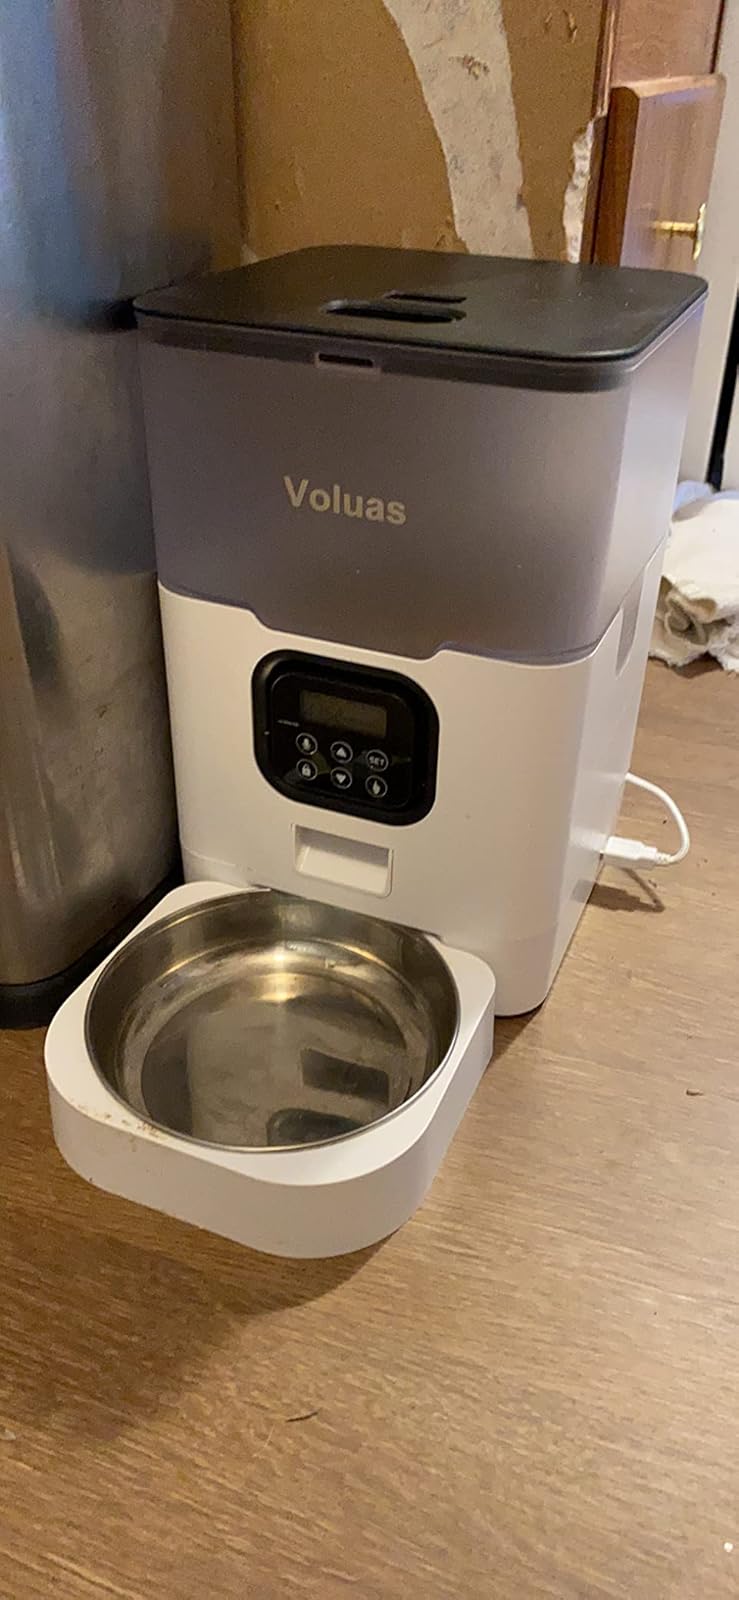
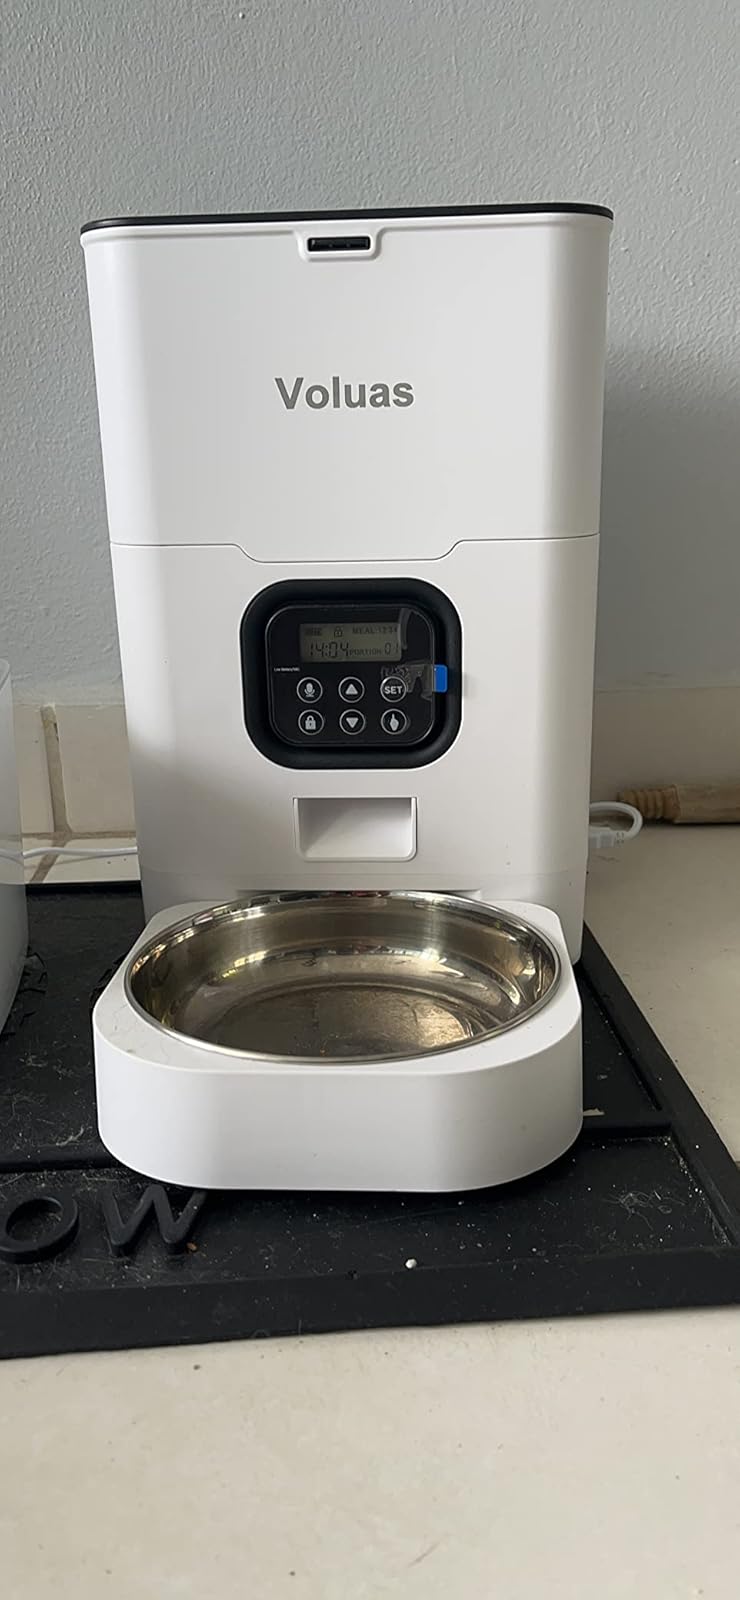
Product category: items_feeder
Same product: no